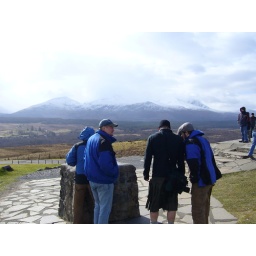
This is the tallest mountain in Scotland but you can't tell because of the cloud covering it.